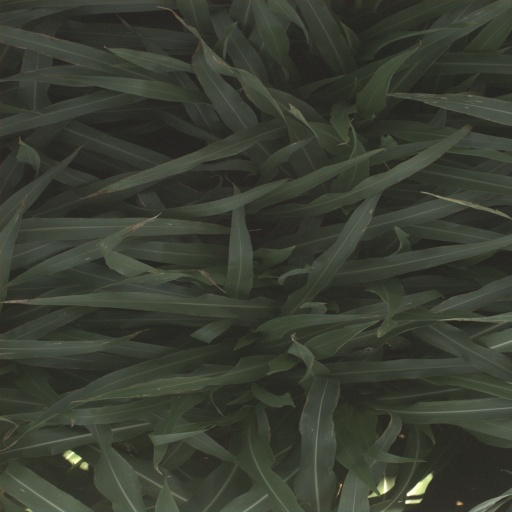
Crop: sorghum